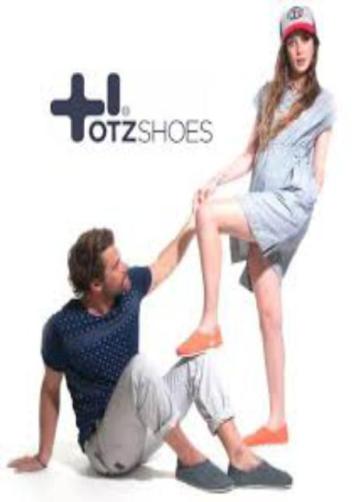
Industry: Clothes